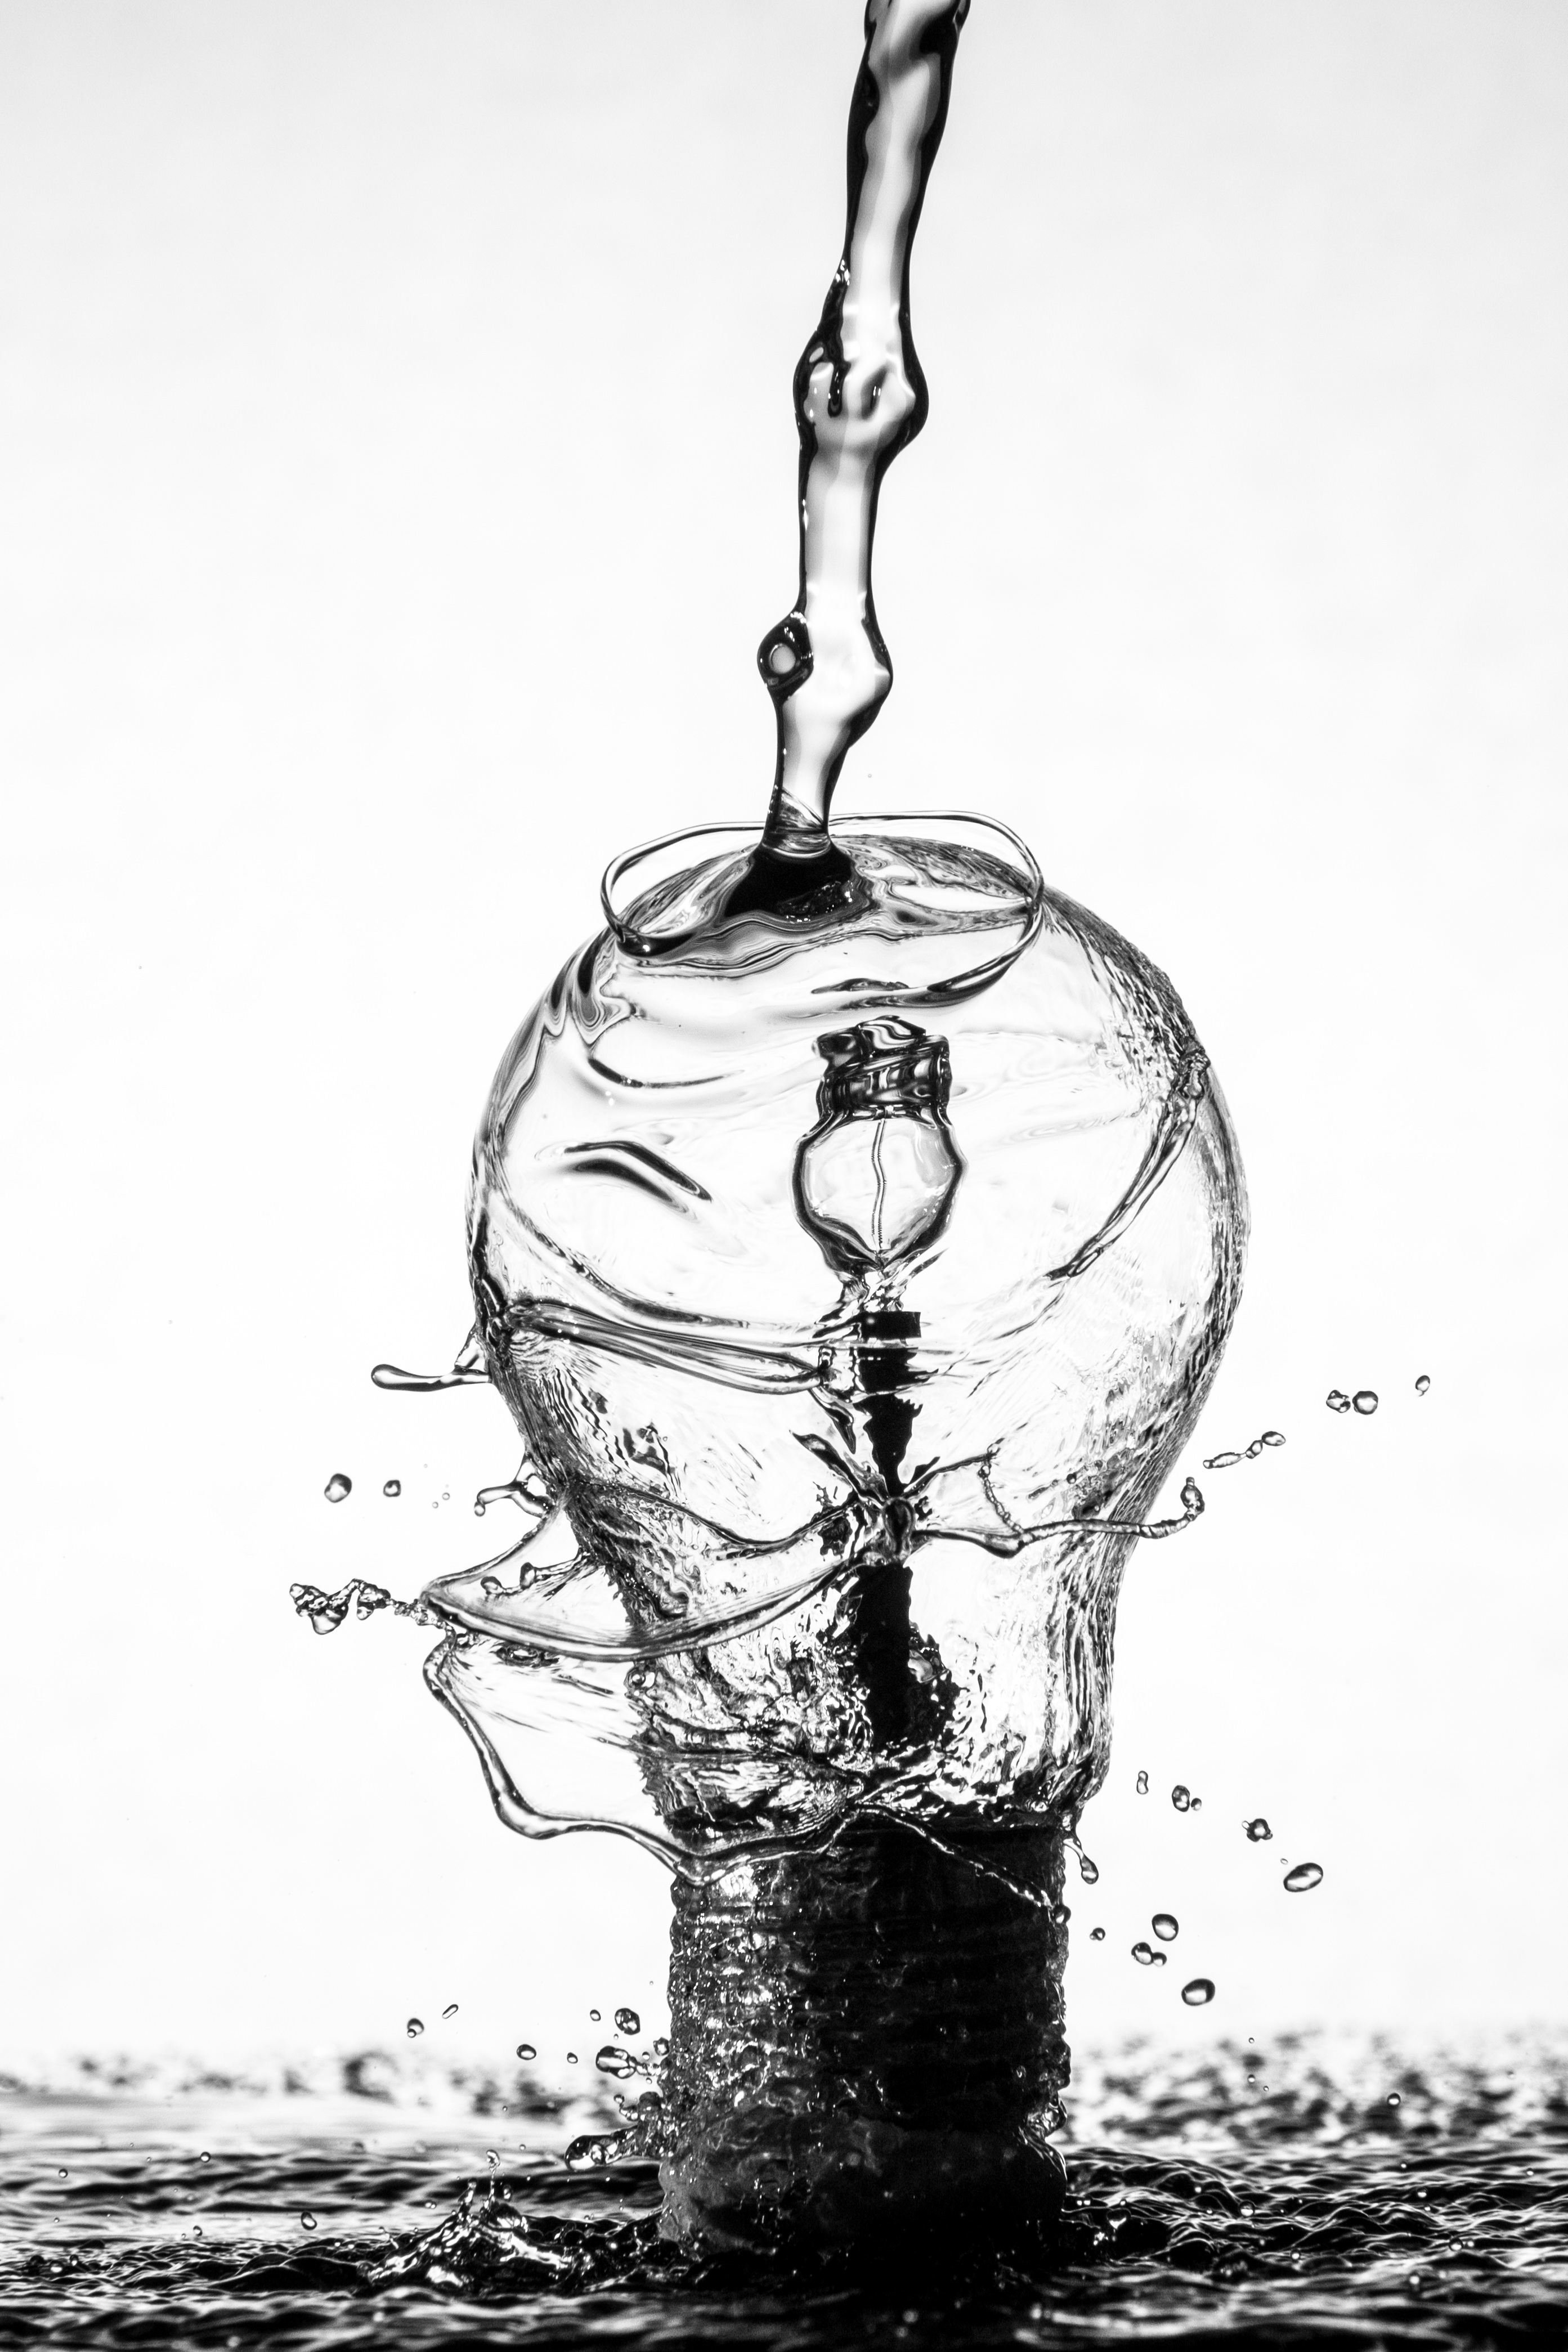
water, black and white, wet, splash, monochrome, light bulb, sketch, drawing, illustration, still life photography, monochrome photography